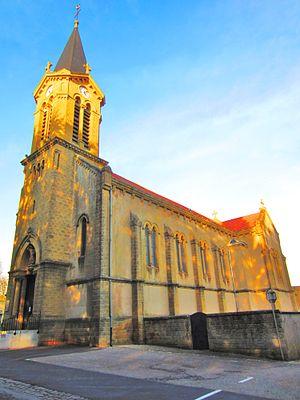
Eglise Les Etangs
Les Étangs est une commune française située dans le département de la Moselle en région Grand Est.